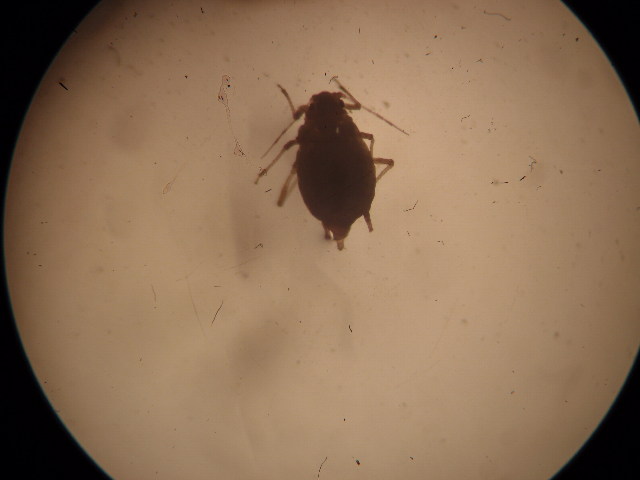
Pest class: bird_cherry_oat_aphid